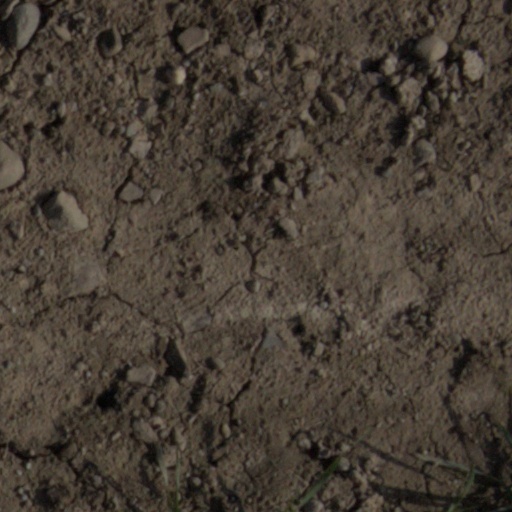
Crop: wheat